Headhunting

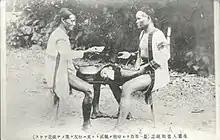
The headhunting ritual of aborigines in Taiwan

In New Zealand, the Maori preserved the heads of some of their ancestors as well as certain enemies in a form known as "mokomokai." They removed the brain and eyes, and smoked the head, preserving the moko tattoos. The heads were sold to European collectors in the late 1800s, in some instances having been commissioned and "made to order".